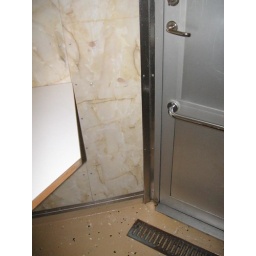
Marble walls in an outdoor bathroom ... no kidding!